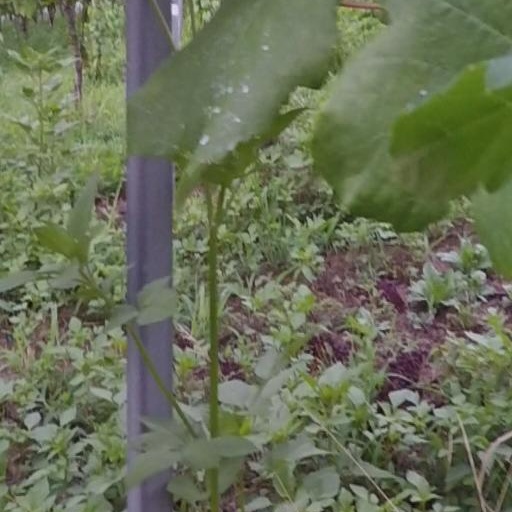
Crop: grape